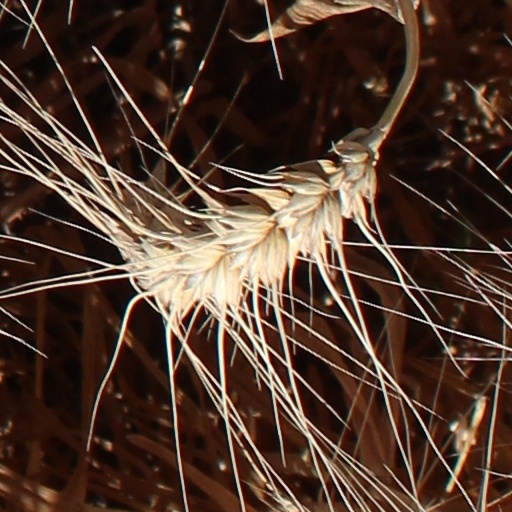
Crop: wheat